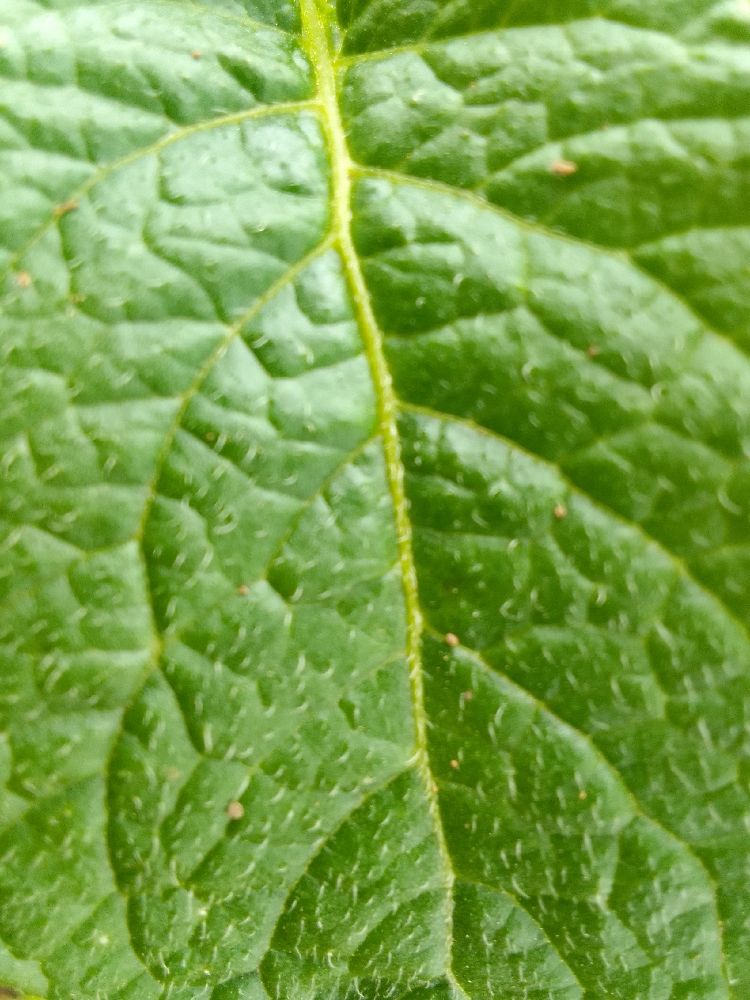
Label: Healthy